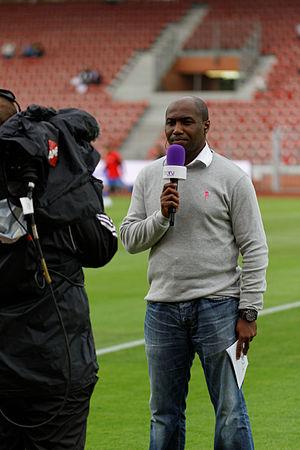
Robert Malm, né le 21 août 1973 à Dunkerque, est un ancien footballeur international togolais qui évoluait au poste d'attaquant. Aujourd’hui, il est consultant sur la chaîne beIN Sports.